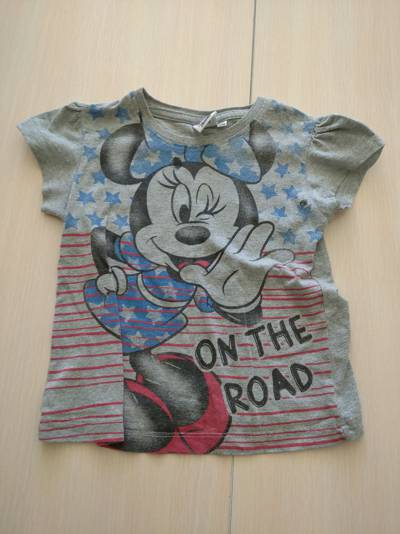
Waste category: clothes